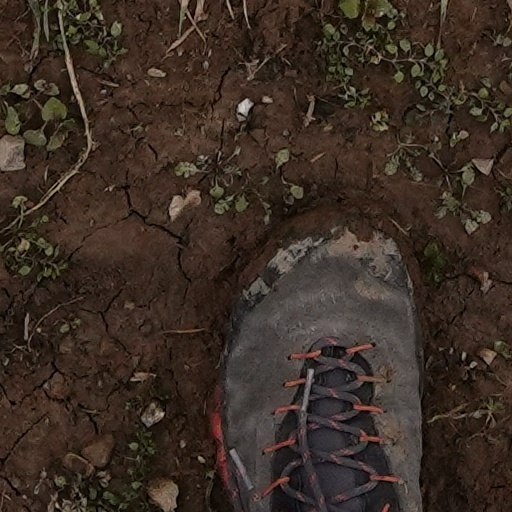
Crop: wheat